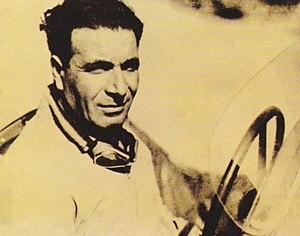
Clemente Biondetti est un pilote automobile italien.